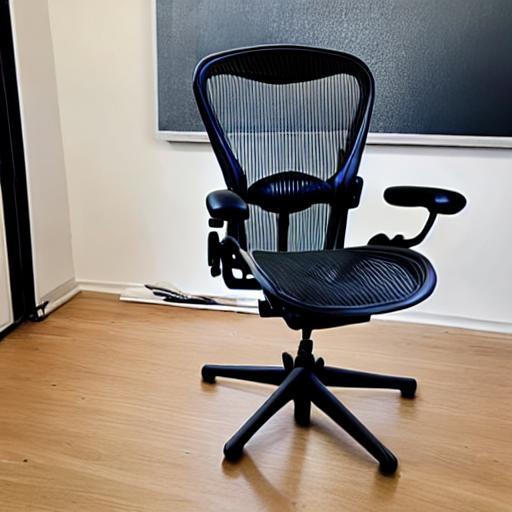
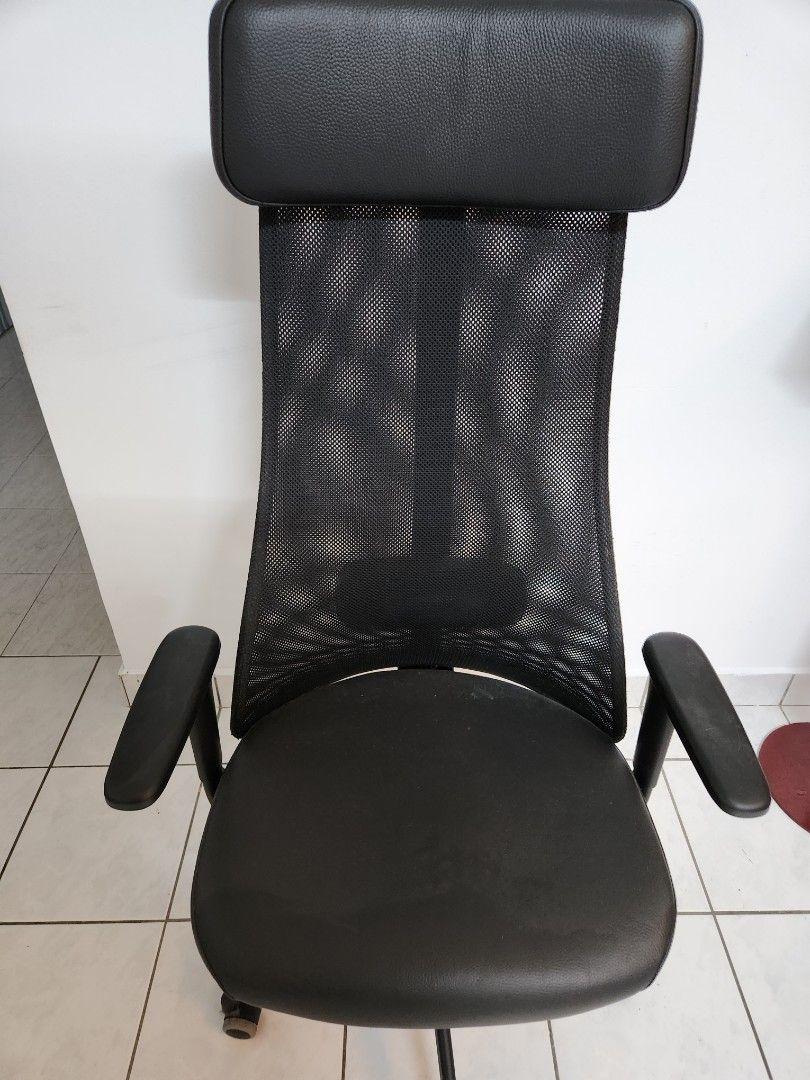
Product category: items_chair
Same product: no